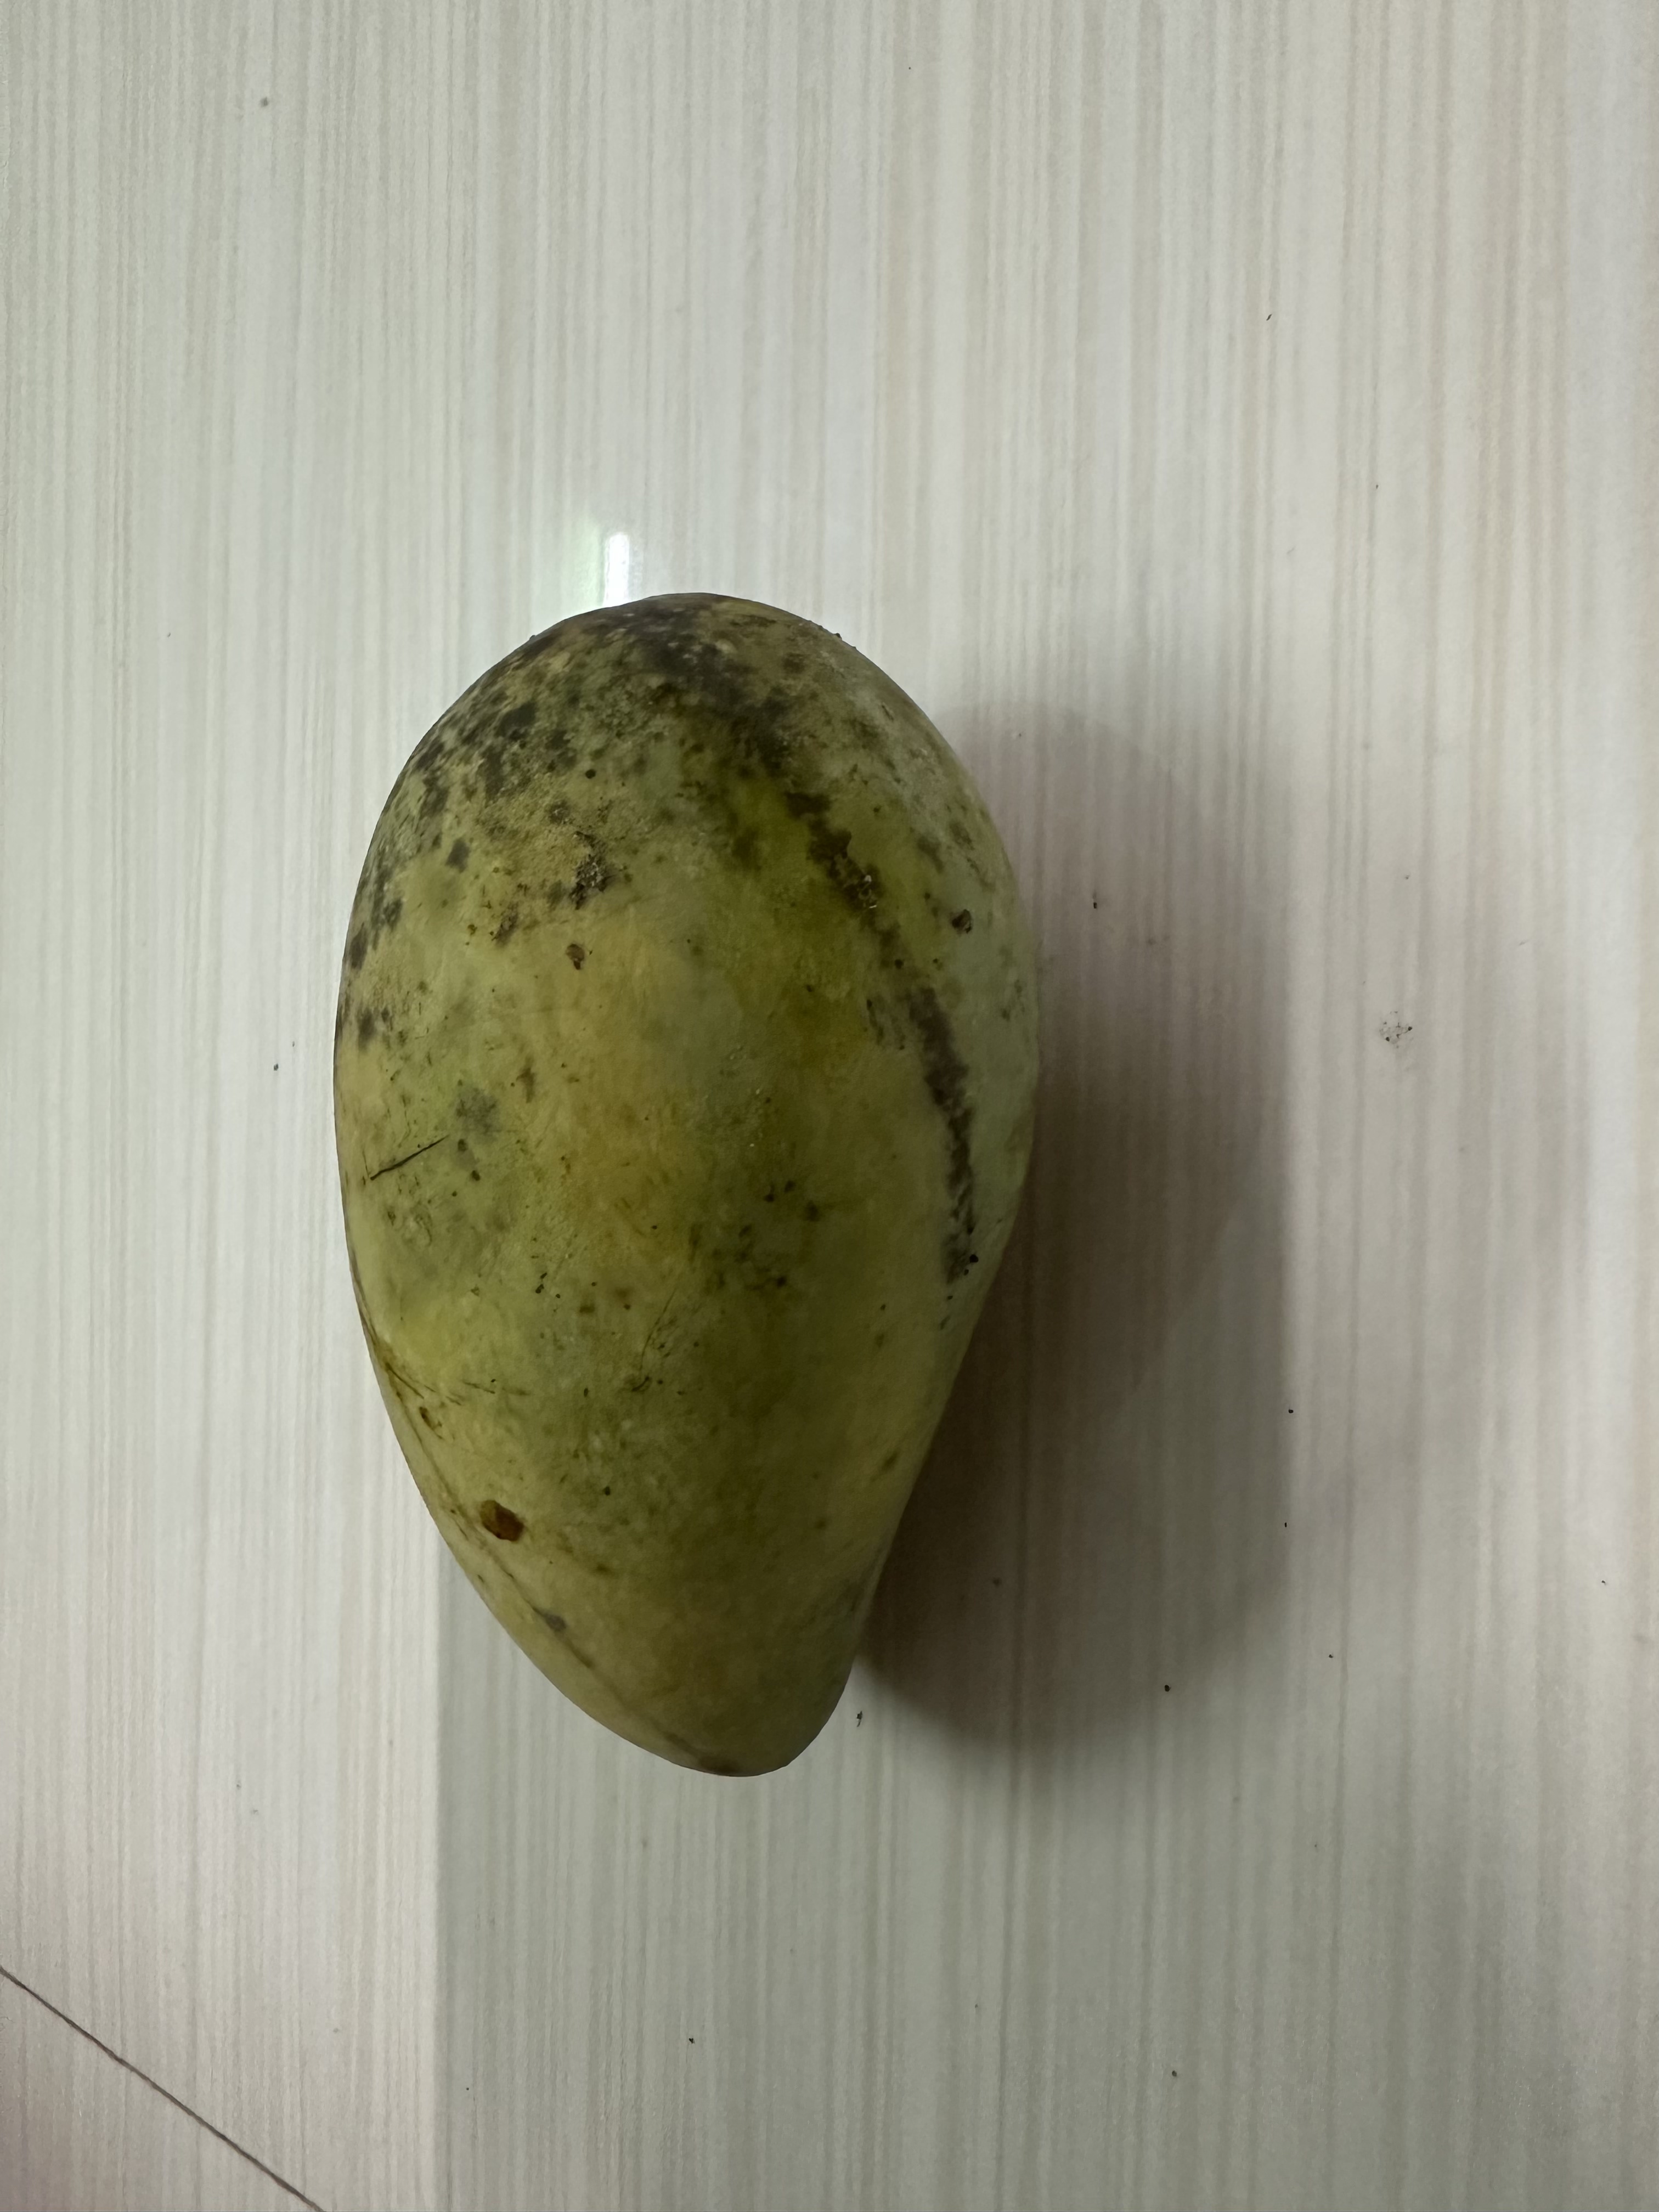
Mango variety: Katimon